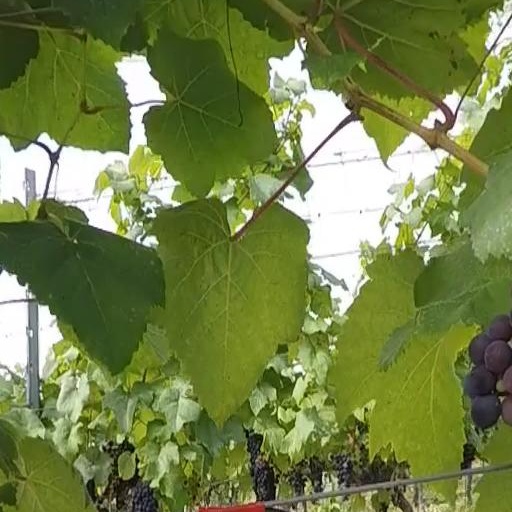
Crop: grape